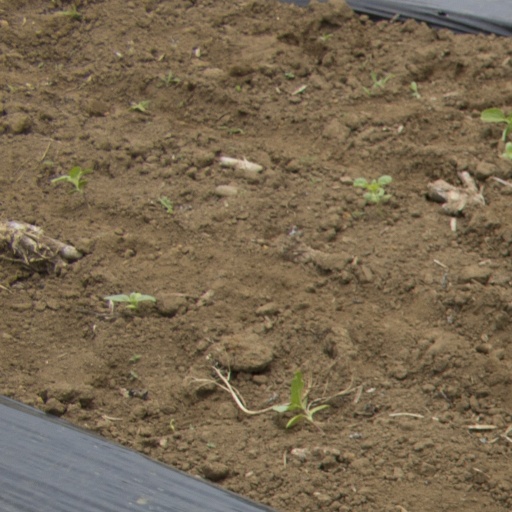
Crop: Jerusalem artichoke